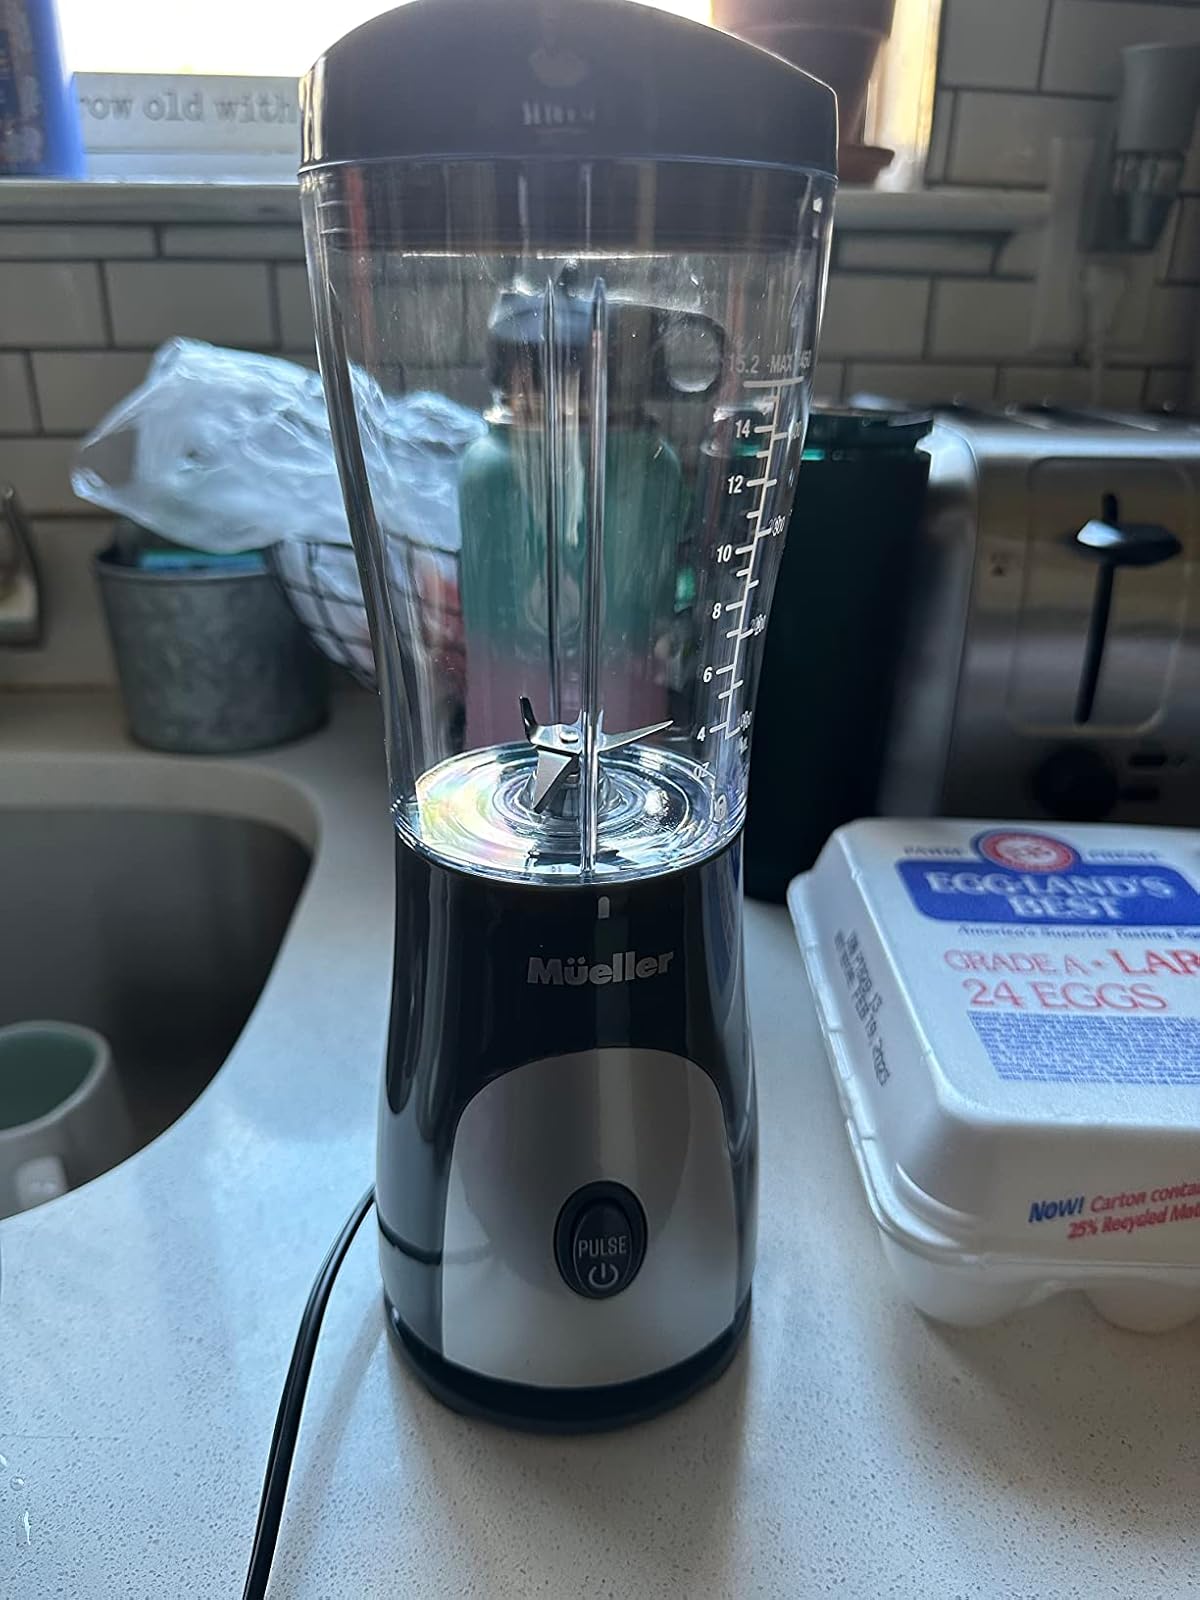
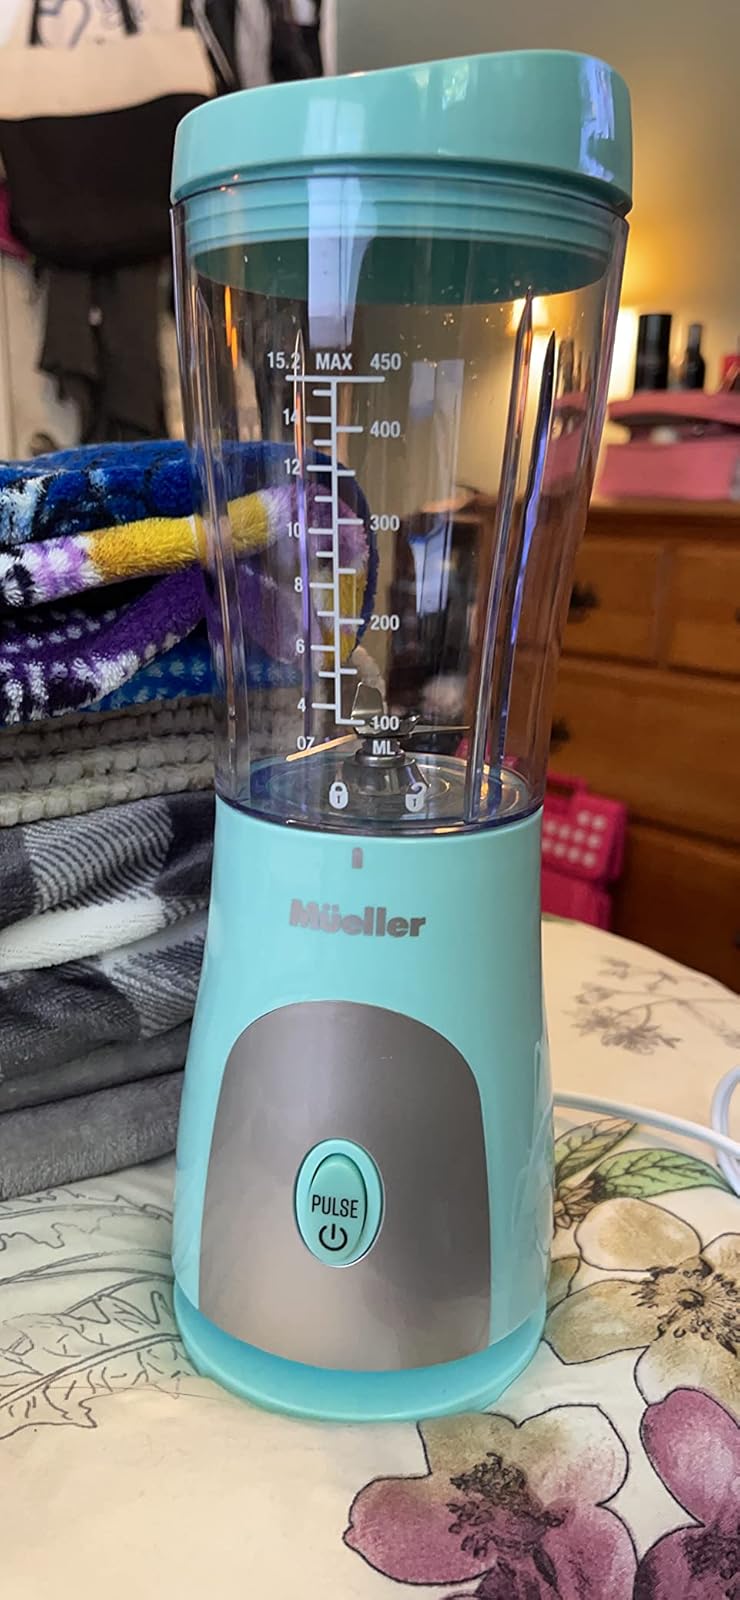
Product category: items_blender
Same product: no